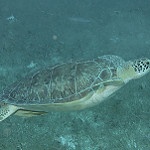
Label: sea